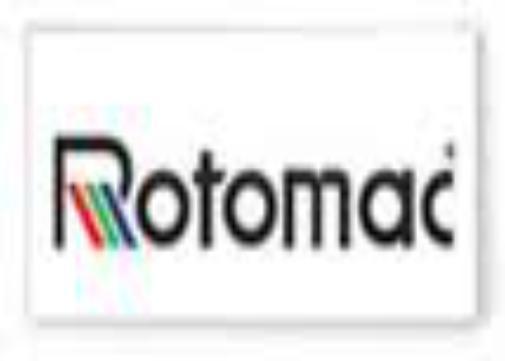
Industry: Necessities